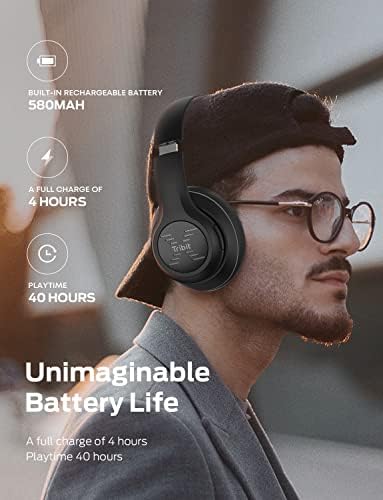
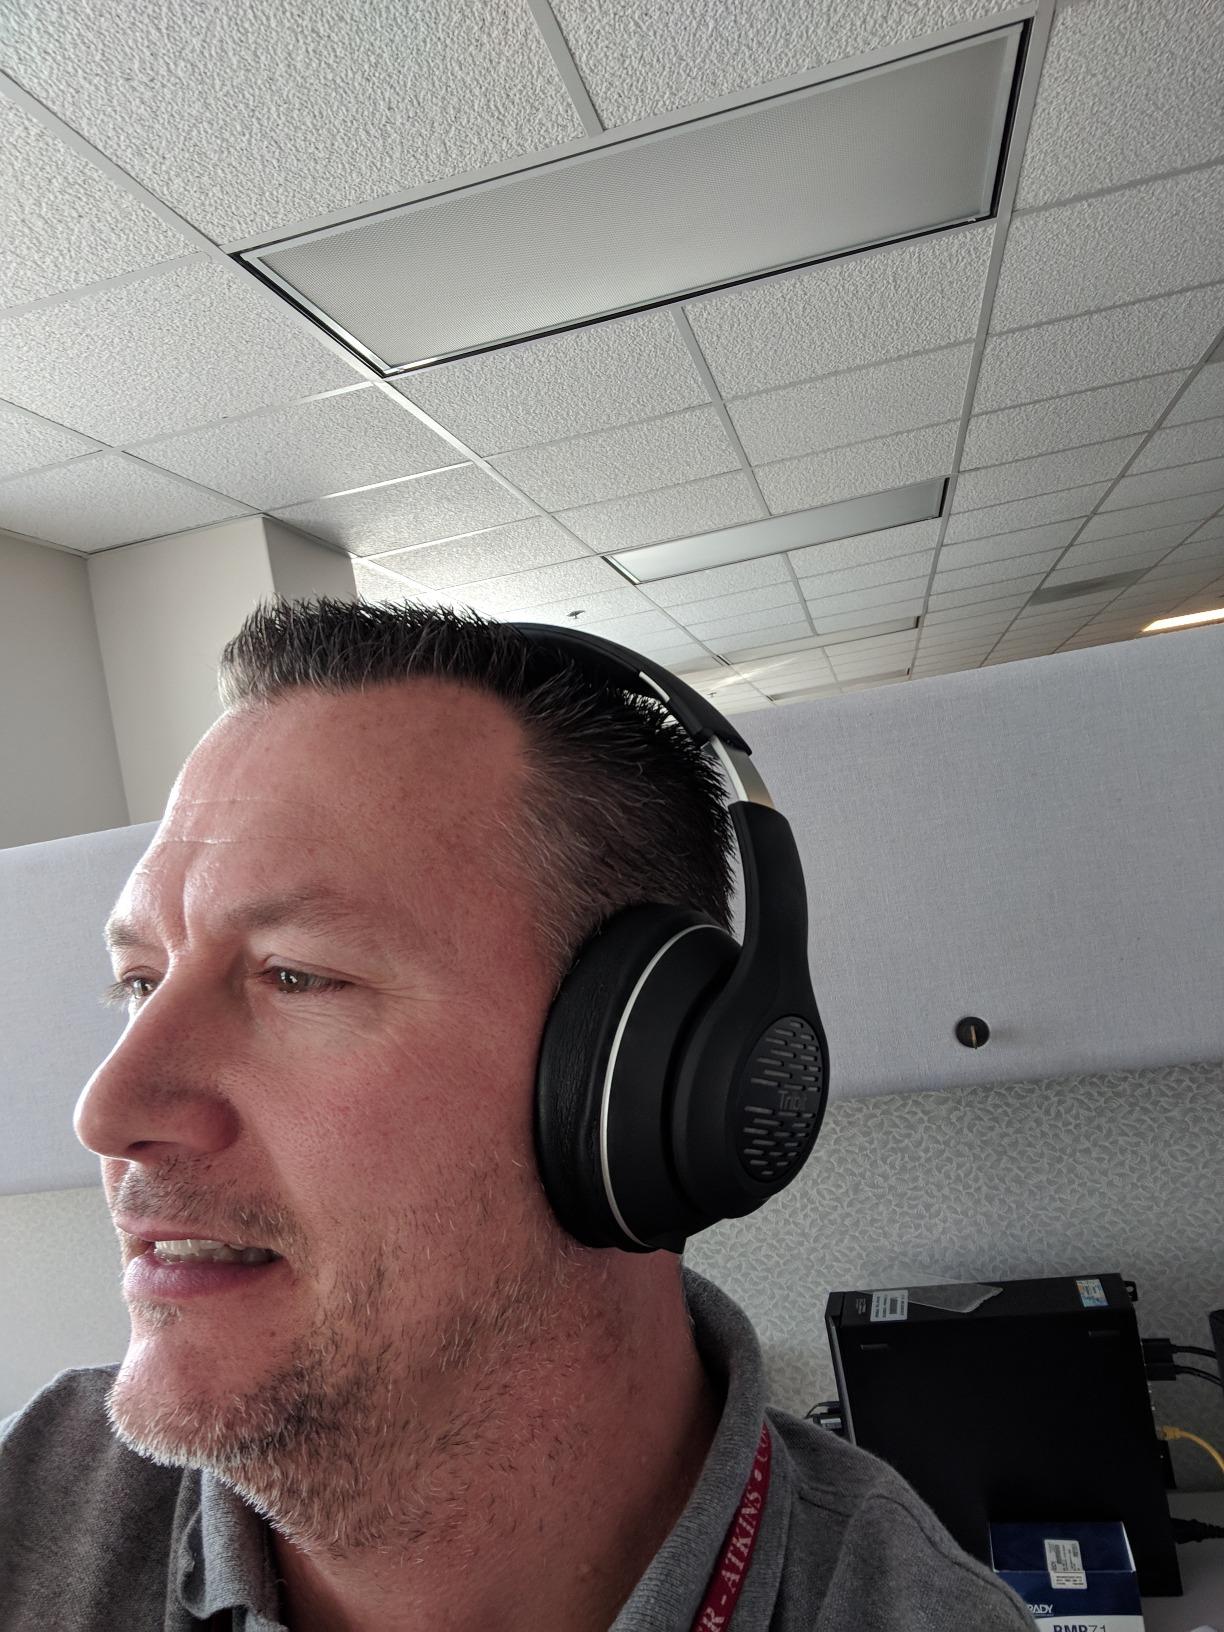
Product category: headphones
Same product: yes